Ico Migliore

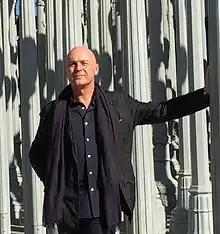

Ico Migliore started playing ice hockey in Turin, He first joined the Valpellice team, and then he played three seasons for those of Bolzano and Varese. In the meantime, he received his degree in architecture from Polytechnic University of Turin under the supervision of Professor Achille Castiglioni. He started working with Castiglioni at Polytechnic University of Milan where he moved in 1986, and played for Milan Saiman as the captain of the team until 1990.